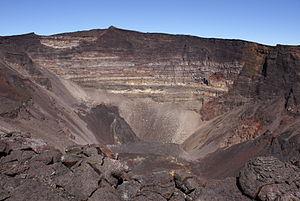
Cratère Dolomieu du piton de la Fournaise
Le cratère Bory est le moins vaste des deux cratères sommitaux du Piton de la Fournaise, le volcan actif de l'île de La Réunion, département d'outre-mer français dans le sud-ouest de l'océan Indien. Déjà présent au tout début du peuplement, il était d'abord appelé Cratère Brûlant. Il a été nommé en l'honneur du naturaliste et géographe Jean-Baptiste Bory de Saint-Vincent par, un jeune homme du nom de Jouvancourt qui l'accompagnait et qui y parvint le premier durant l'expédition périlleuse qu'il a menée depuis le Grand Brûlé en octobre 1801. Il était à cette époque dominé par le Mamelon central, tout comme le cratère Dolomieu, voisin plus large et alors en éruption. Il est aujourd'hui long de 350 mètres et large de 200 et communique avec le Dolomieu depuis l'éruption du Piton de la Fournaise en avril 2007. Le rebord nord du cratère constitue le point culminant du volcan avec 2 632 mètres d'altitude.
Le cratère Dolomieu est un des deux cratères volcaniques situé au sommet du Piton de la Fournaise avec le cratère Bory. Formé en 1791, il s'est brutalement effondré au cours de l'éruption d'avril 2007 alors qu'il était entièrement rempli de coulées de lave.
Le piton de la Fournaise, culminant à 2 632 mètres d'altitude, est le volcan actif de l'île de La Réunion. Il correspond au sommet et au flanc oriental du massif du Piton de la Fournaise, un volcan bouclier qui constitue 40 % de l'île dans sa partie sud-est.
Le sentier du cratère Dolomieu est un sentier de randonnée de France situé à La Réunion et permettant l'ascension du piton de la Fournaise, son volcan actif. Il débute au Pas de Bellecombe, à l'extrémité de la route forestière du Volcan et non loin du gîte du Volcan, pénètre dans l'enclos Fouqué en descendant le rempart de Bellecombe et atteint le rebord Sud-Est du cratère Dolomieu en le contournant par le nord. Ce sentier passe à proximité du Formica Leo, de la chapelle de Rosemont, du cratère Julien et du gouffre de la Soufrière. Il se trouve en grande partie sur le territoire de la commune de Sainte-Rose, sauf son extrémité sud, qui relève de celle de Saint-Philippe.